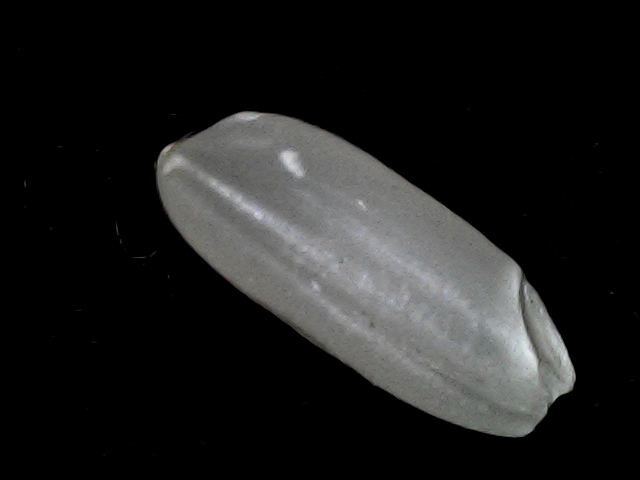
Rice variety: BD51